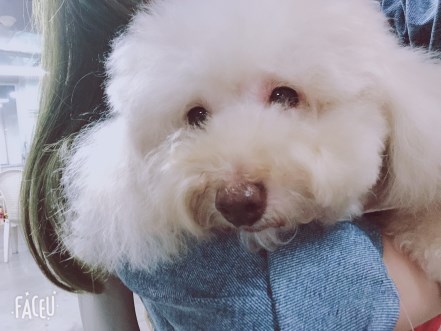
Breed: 7449-n000128-teddy